Altona Bloody Sunday

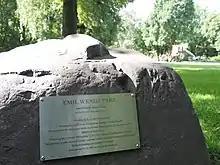
Memorial stone for the Altona Bloody Sunday at Emil Wendt Park

Shortly before 5:00, at what is today the Emil Wendt Park (recently renamed from the Walter Möller Park), a clash occurred between a crowd standing along the street and SA members from the 1st and 2nd Altona Storm groups (a ‘Storm’ consisted of 3-4 platoons). The SA plunged into Great Johannis Street and began beating those who had thrown objects at the procession.